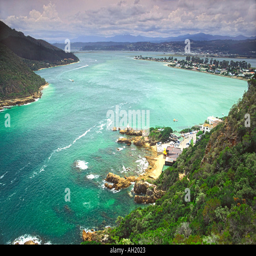
the lagoon along tourist attraction